Polonaise (clothing)

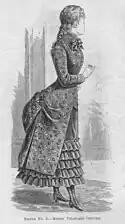
'Misses' Polonaise Costume,' September 1883.

The term "polonaise" was applied to a variety of garments throughout the 19th century, often because their styling was thought to be Polish in inspiration. One such example was the witzchoura, a fur-lined cloak with sleeves sometimes described as being "à la Polonaise". In May 1868 the "Ladies' Monthly Magazine" published a coloured fashion plate showing a green silk dress with an asymmetrically opening front described as being made "à la Polonaise", along with a pattern for making it up.